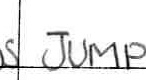
Label: jump